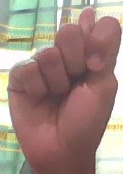
ASL sign: T